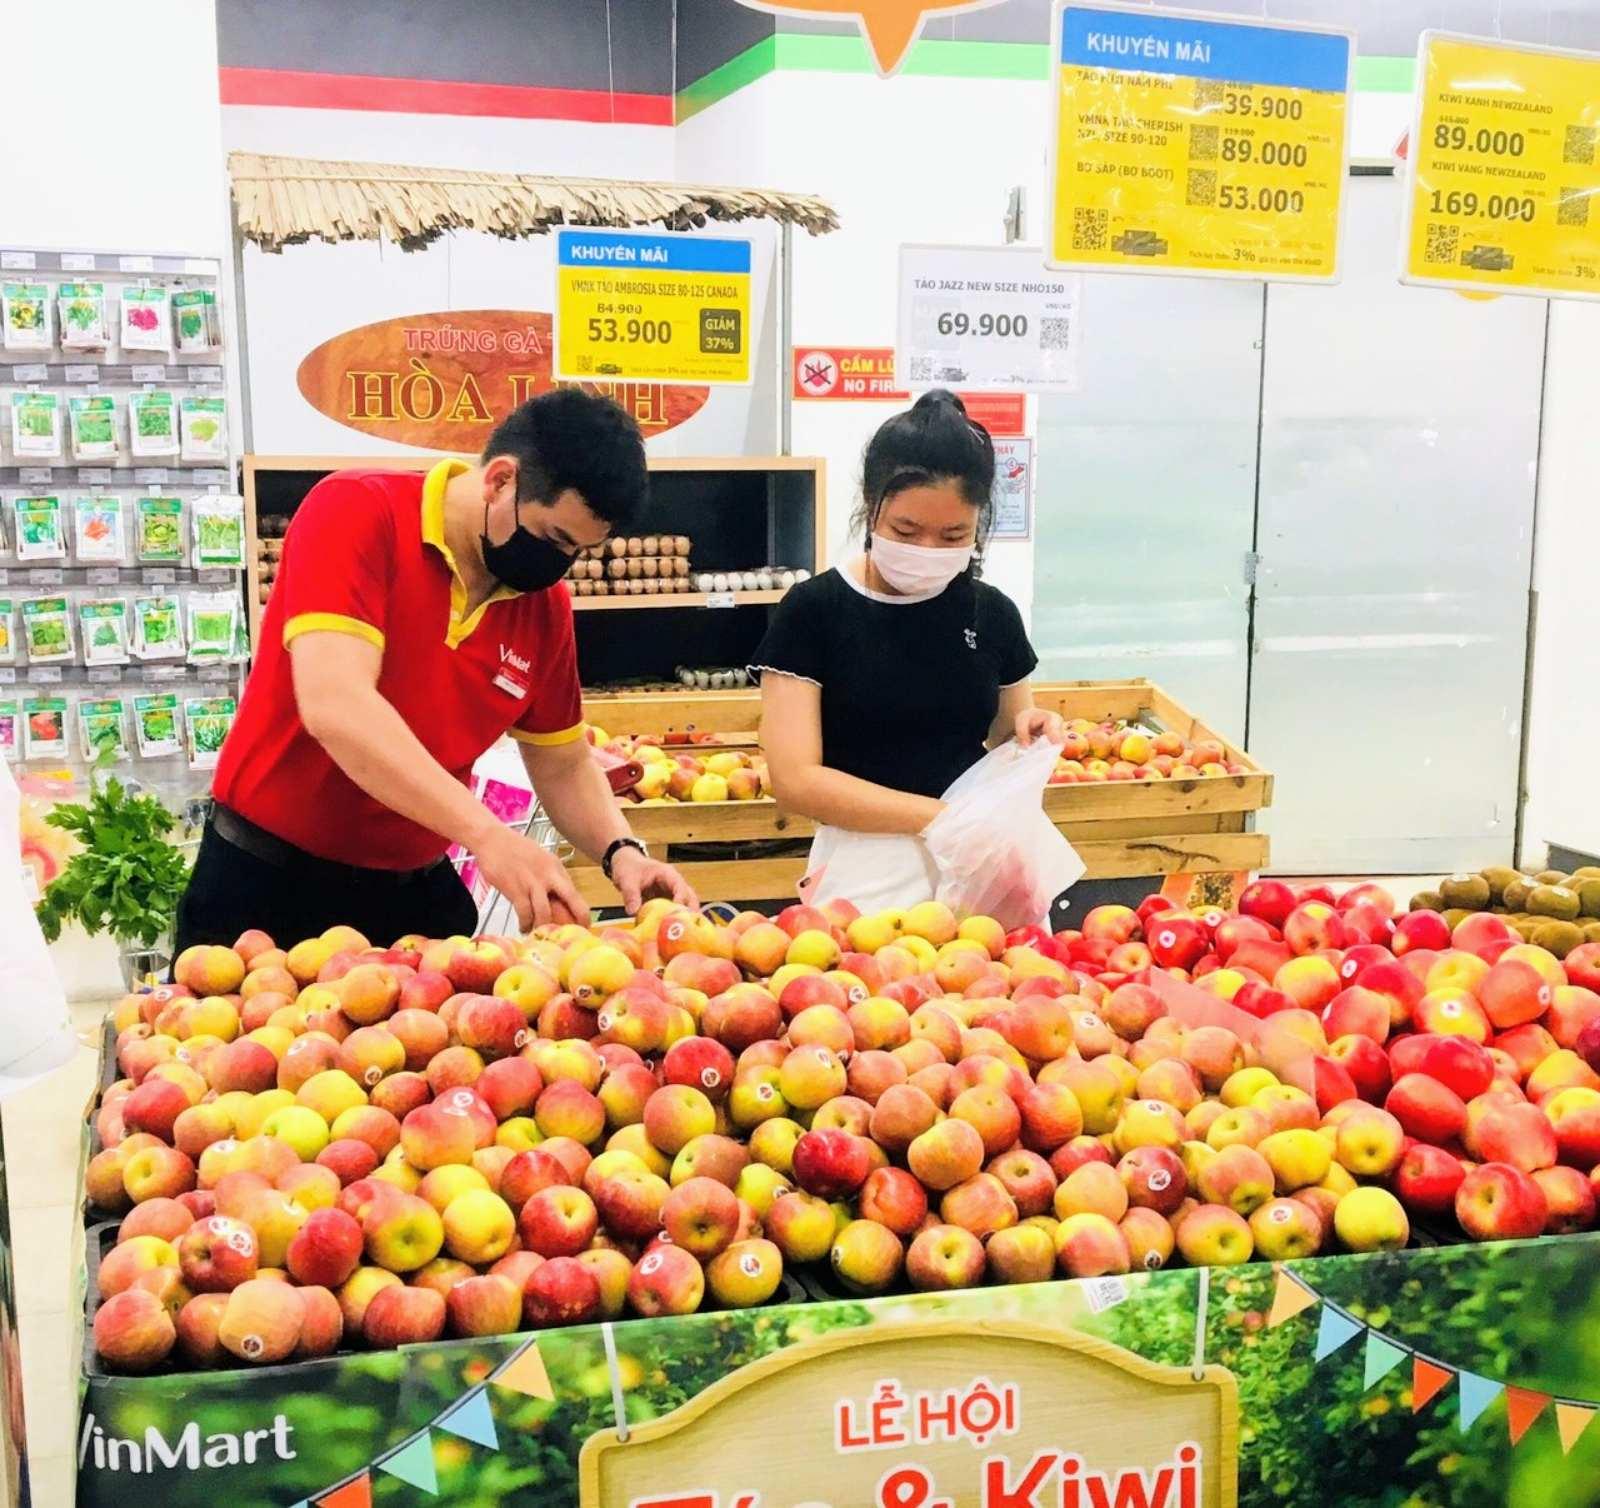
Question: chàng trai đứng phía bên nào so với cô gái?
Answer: chàng trai đứng bên phải cô gái